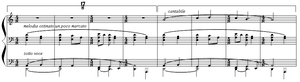
Stantchinsky - 6ème esquisse - 17 temps
La mesure à dix-sept temps est une mesure irrégulière très rare. Les dix-sept pulsations sont organisées en diverses combinaisons de mesures binaires et ternaires, ce qui entraîne un nombre variable de temps forts et de temps faibles. Il s'agit, la plupart du temps, d'une carrure de plusieurs mesures comptant au total dix-sept temps plutôt que d'une seule mesure.